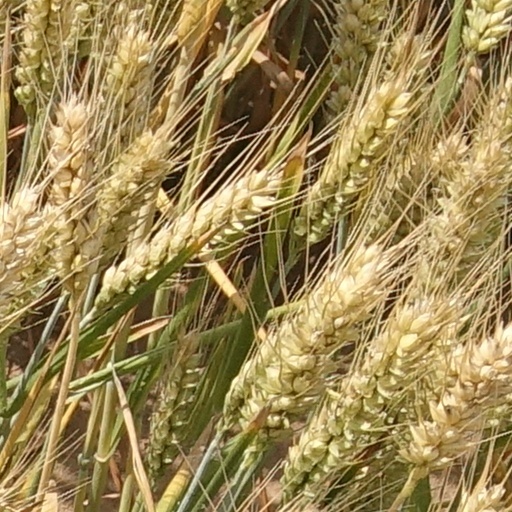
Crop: wheat